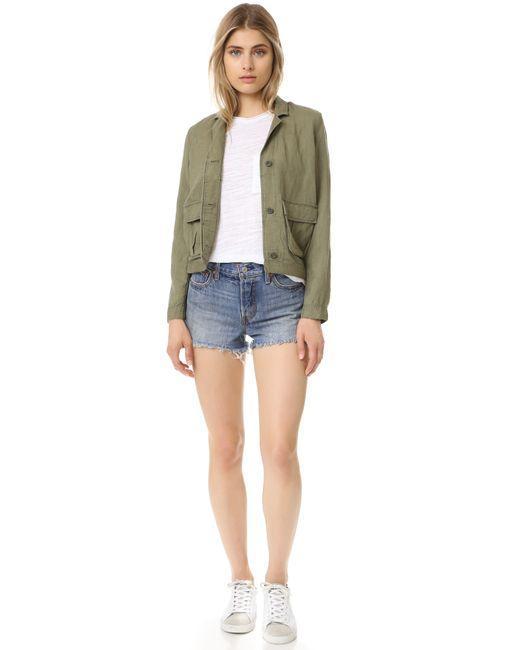
Olivgrüner Jeansrock mit vollem Ärmel für Damen